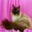
Label: cat